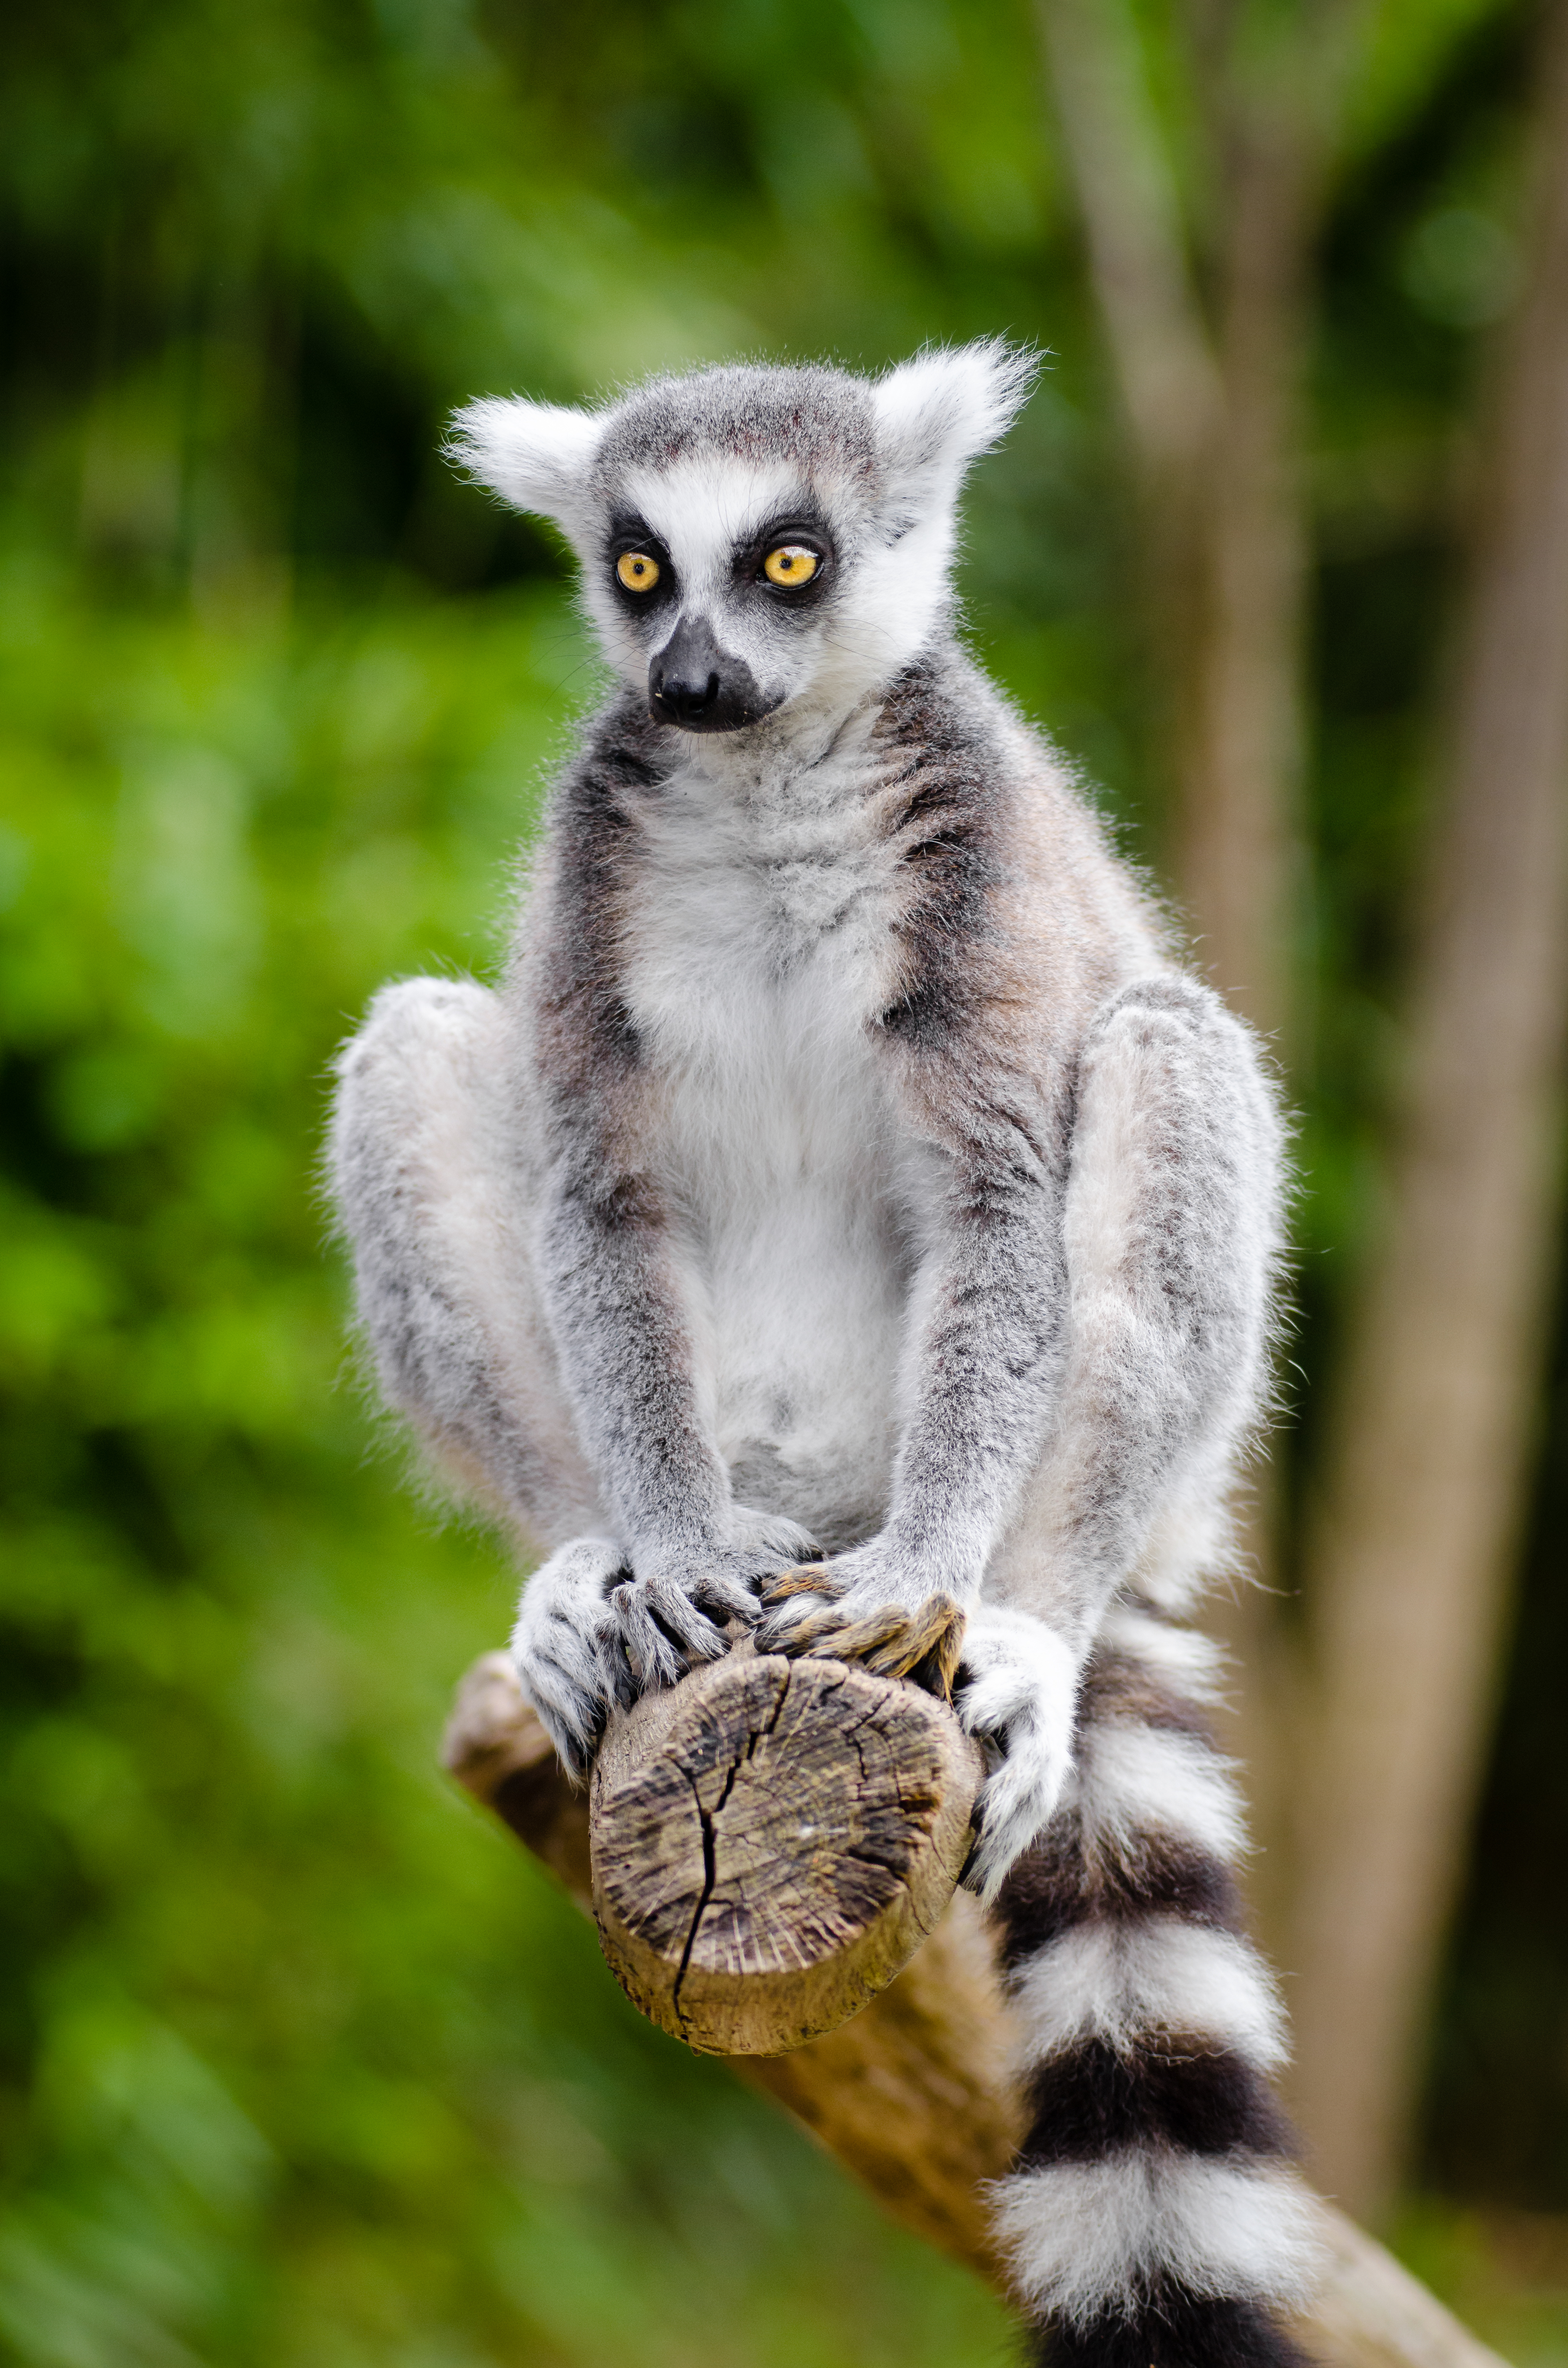
nature, animal, wildlife, zoo, mammal, fauna, primate, whiskers, madagascar, vertebrate, lemur